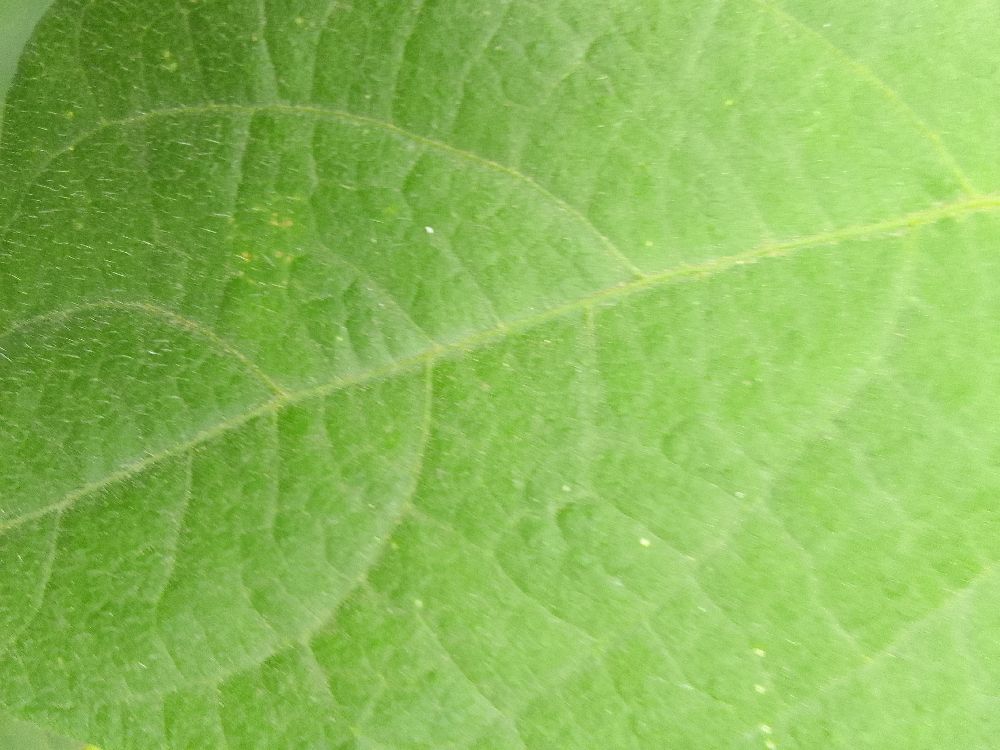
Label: healthy